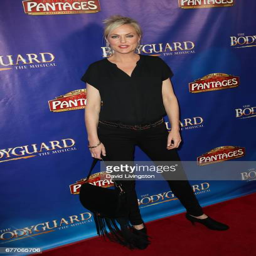
actor arrives at the premiere